John R. Hazel

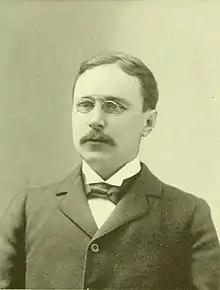

John Raymond Hazel (December 18, 1860 – October 31, 1951) was a United States district judge of the United States District Court for the Western District of New York. He is notable for administering the oath of office to President Theodore Roosevelt following the assassination and subsequent death of President William McKinley.